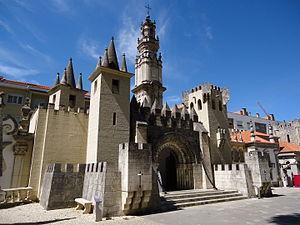
Portugal dos Pequenitos est un parc thématique au Portugal, conçu et construit comme un espace ludique, pédagogique et touristique pour montrer les aspects culturels et patrimoniaux portugais. Il a été construit dans la ville de Coimbra et a été ouvert le 8 juin 1940. Le parc fait partie depuis 1959 de la fondation Bissaya Barreto qui en a assuré le mécénat.